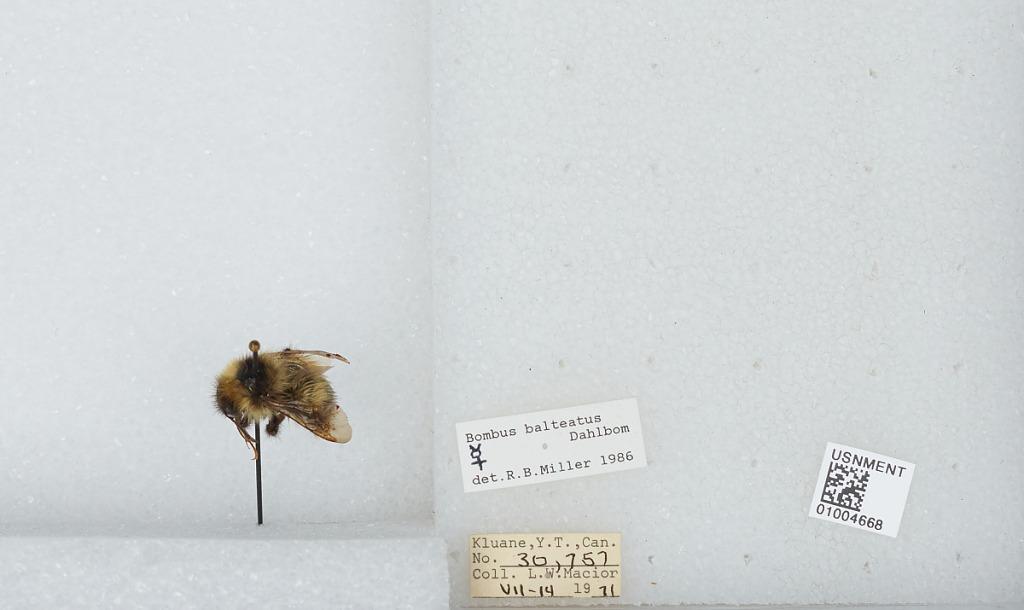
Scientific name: Bombus (Alpinobombus) balteatus Dahlbom
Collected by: L. Macior
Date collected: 1971-7-14
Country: Canada
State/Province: Yukon Territory
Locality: Kluane
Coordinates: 60.75, -139.5
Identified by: Miller, R. B.